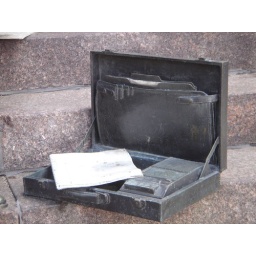
A bronze on steps of an office building in White Plains